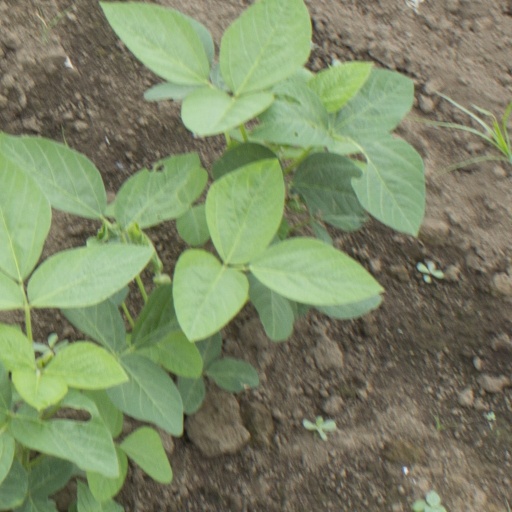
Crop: soybean